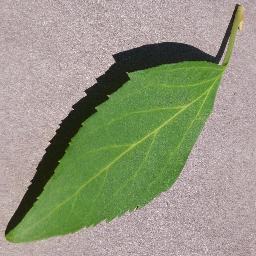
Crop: cherry
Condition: (including_sour)_healthy